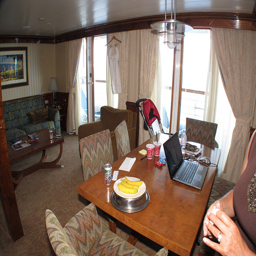
A dining room with a plate of bananas on it
A living room with wallpaper and large windows.
A dining room table with laptop computer and a plat with bananas.
A woman standing next to a table with a plate of bananas.
a table that has some chairs around it